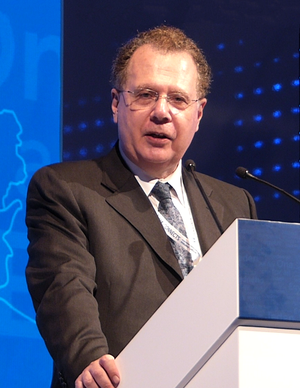
David P. Goldman, né le 27 septembre 1951, est un économiste et analyste américain. Il est connu pour sa tribune dans le Asia Times Online publiée sous le pseudonyme de Spengler. En 2011, il a publié le livre How civilisations die.